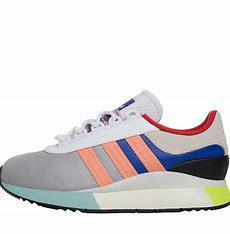
Brand: Adidas
Model: SL Andridge